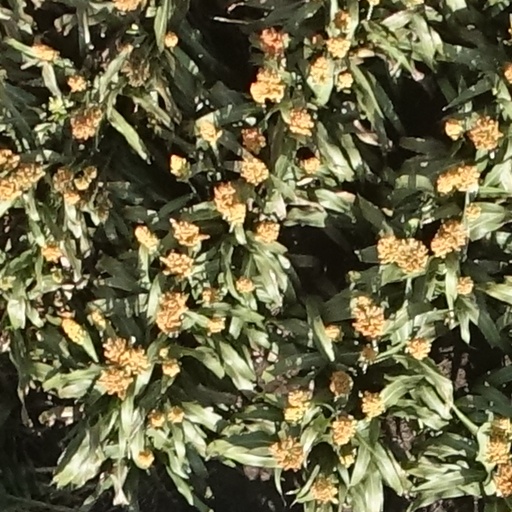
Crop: sorghum